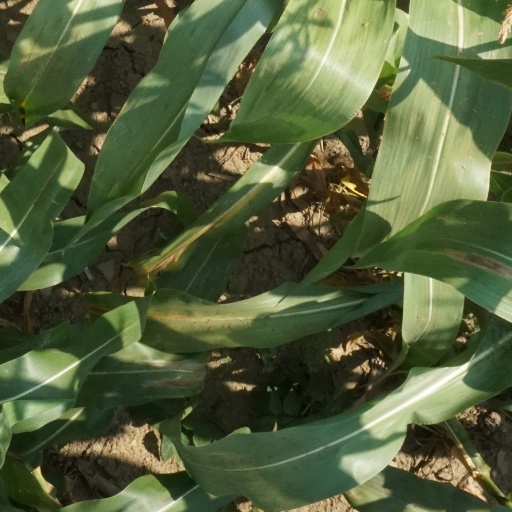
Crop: maize; corn